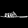
Label: Sandal